Tony's Chocolonely

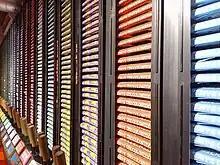
Bars in Tony's Chocolonely shop in Amsterdam

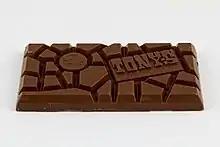
An unwrapped Tony's Chocolonely milk chocolate bar. In a commercial, they stated that the unequally divided sections of the chocolate bar will stay the same, as long as chocolate companies are also unequally divided.

Tony's Chocolonely, often shortened to Tony's, is a Dutch chocolate manufacturer and seller created in 2005 by television producer and journalist Teun van de Keuken as a protest against child exploitation and slavery in the chocolate industry. Tony's is headquartered in Amsterdam in the Netherlands and is known for its advocacy. The company's market share in the Netherlands was 18 percent in 2018.